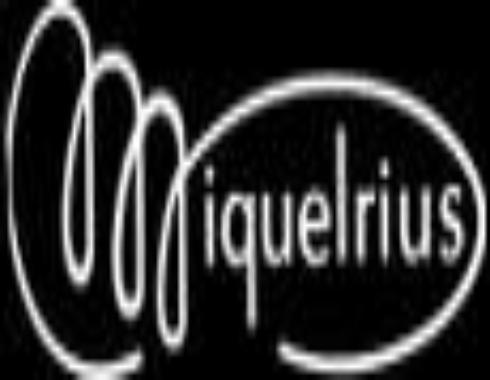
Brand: miquelrius-2
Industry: Necessities